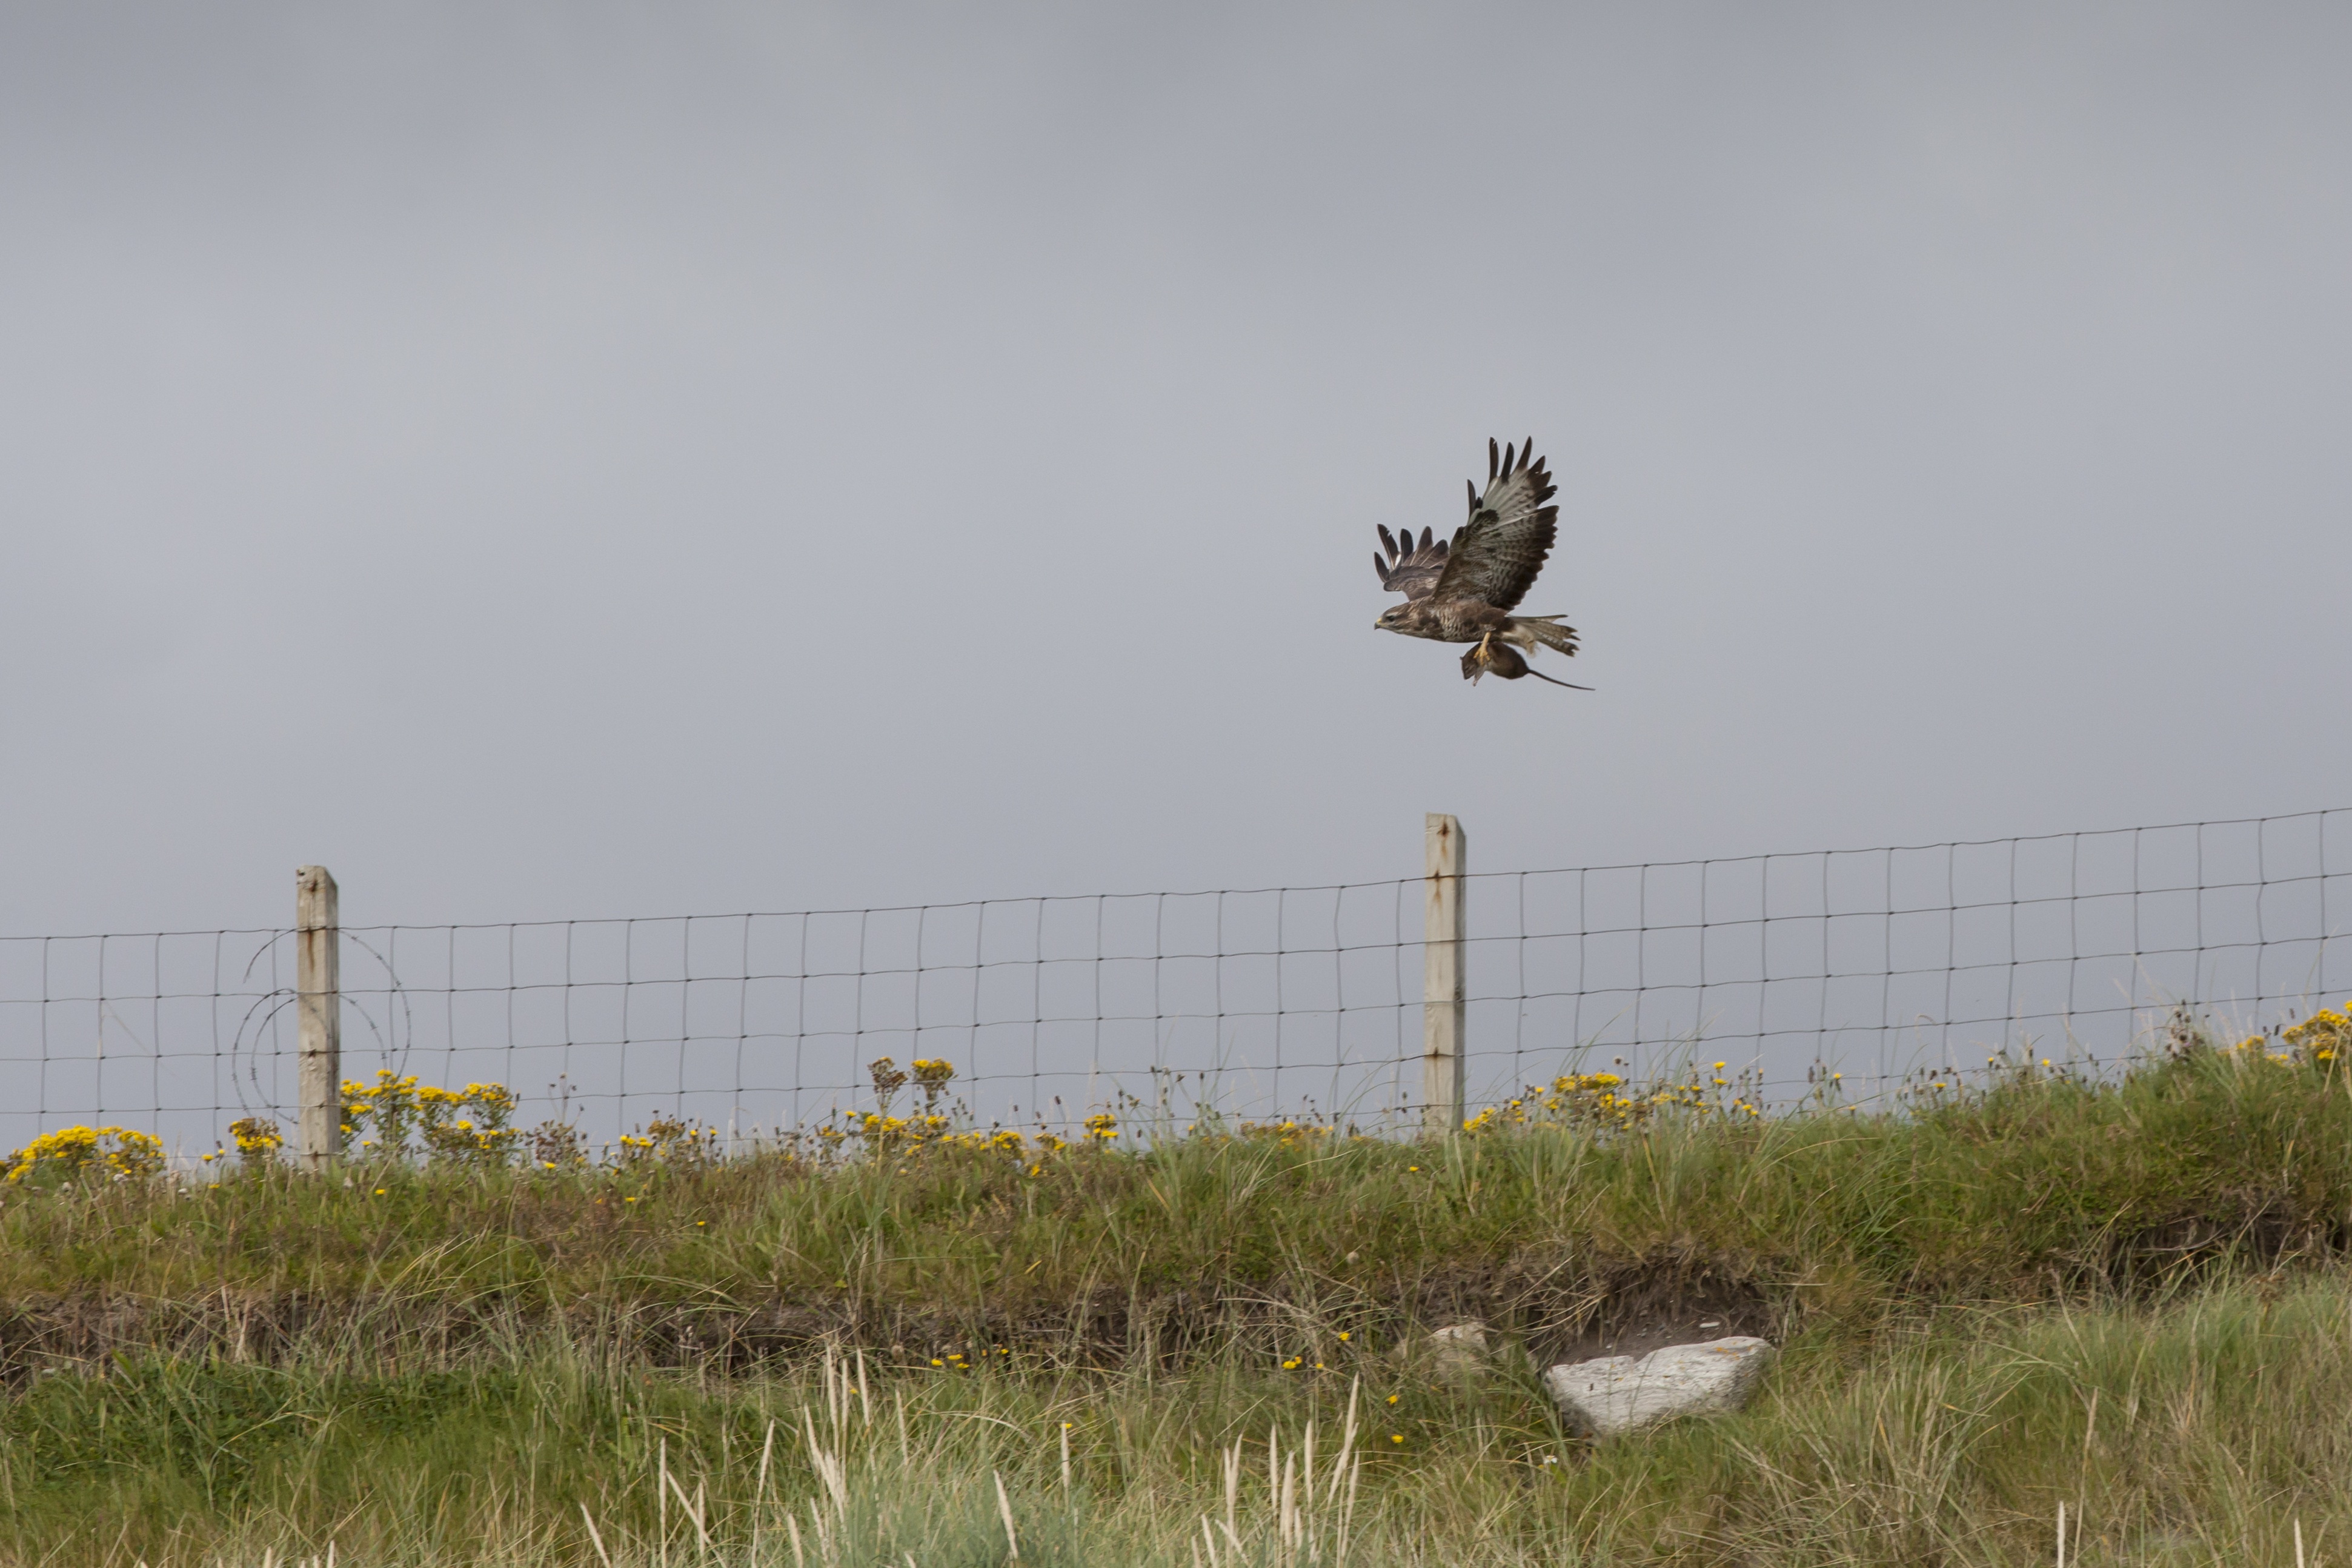
bird, prairie, wildlife, flight, eagle, raptor, bird of prey, ornithology, rat, wetland, prey, buzzard, atmosphere of earth, perching bird